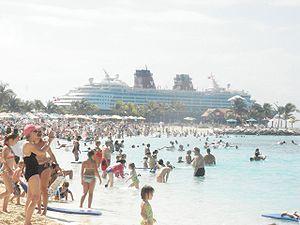
Une plage est une berge en pente douce ou très douce, ainsi que, dans une acception plus étendue qui tend de plus en plus à être d'ordre maritime depuis le XIXᵉ siècle, un rivage oblique, assez peu prononcé par rapport à l'horizontale, qui se poursuit longuement sous le niveau de l'eau. Cette morphologie de la berge ou du rivage par rapport au plan d'eau, à la rivière ou à la mer favorisent l'échouage des embarcations ou des navires, comme l'atterrissement des corps et matériaux transportés par les flots ou poussés par les courants.
Castaway Cay est une île privée des Bahamas qui sert de port exclusif pour les paquebots de la Disney Cruise Line, le Disney Wonder, le Disney Magic, le Disney Dream et le Disney Fantasy. Elle sert d'étape sur les croisières de la Disney Cruise Line.